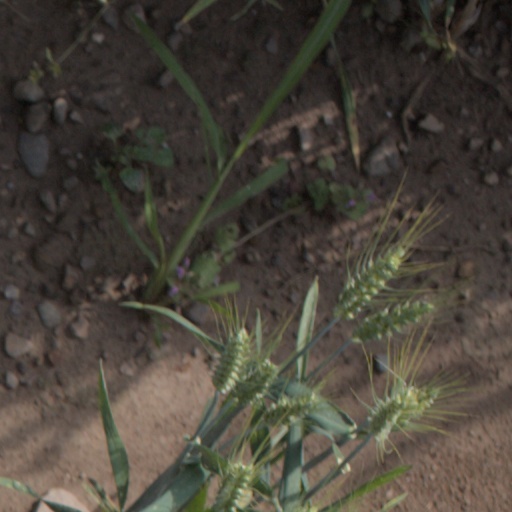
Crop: wheat